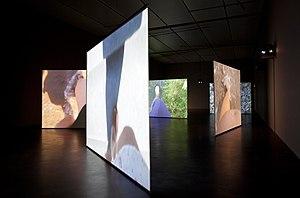
Visuel de l'exposition de Catherine Gfeller au Kunstmuseum Luzern, KKL, Lucerne, 2011 (Andri Stadler)
Catherine Gfeller est une artiste d'origine suisse. Née à Neuchâtel en 1966, elle vit et travaille à Paris et dans le Sud de la France après avoir vécu cinq ans à New York.